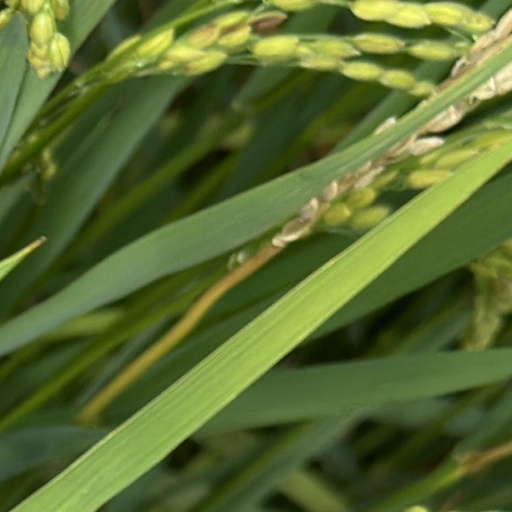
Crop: rice